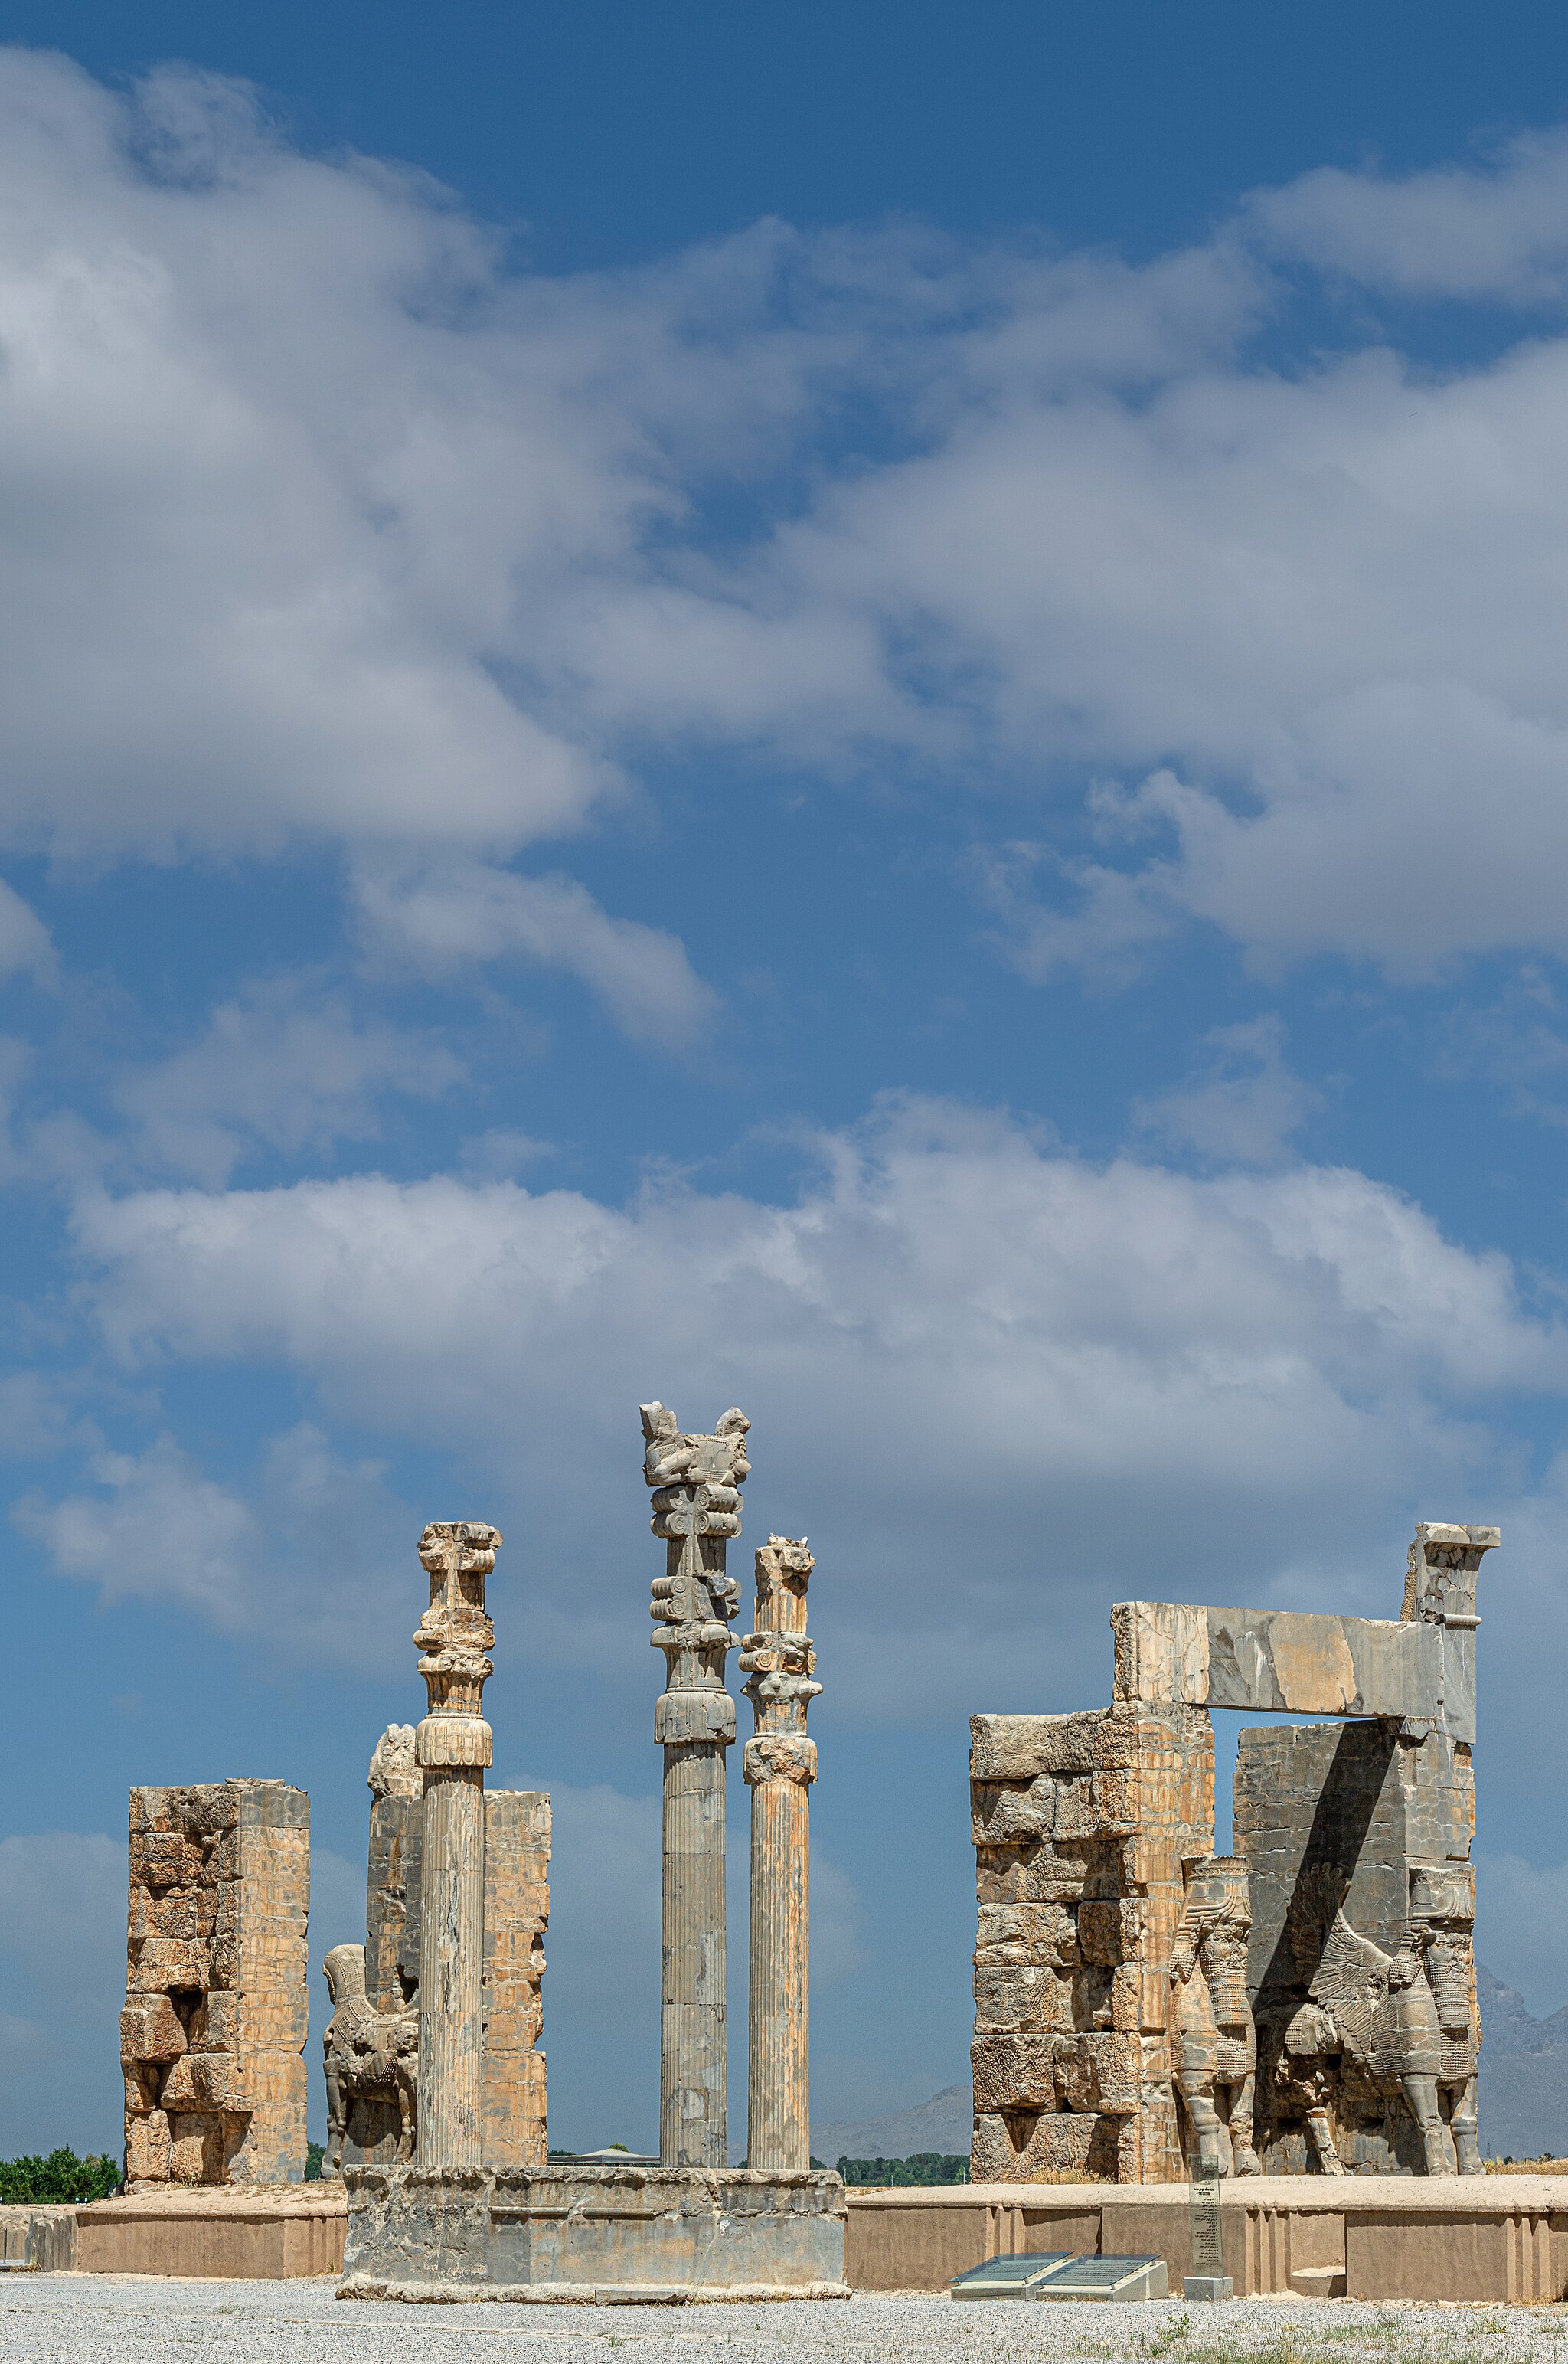
Title: Persepolis Gate of All Nations
Description: The majestic Gate of All Nations in Persepolis, a timeless symbol of unity and imperial power under the Persian sky
Date: 2011-05-25 10:50:41
Categories: Gate of All Nations, Self-published work, Images with extracted images